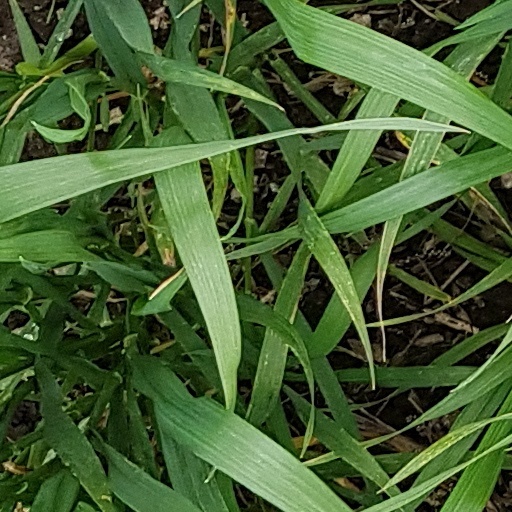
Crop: wheat